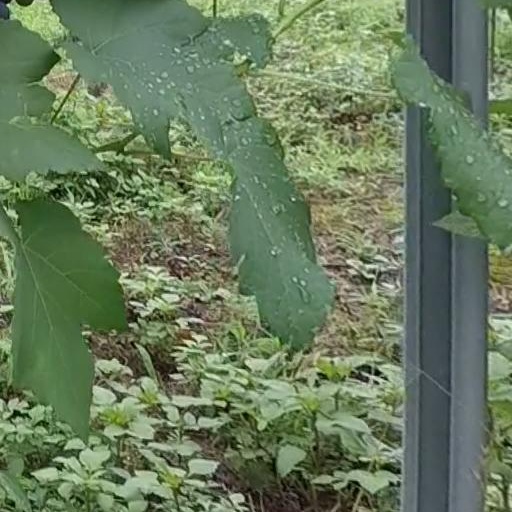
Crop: grape